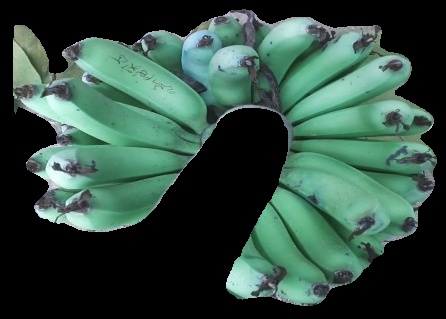
Variety: pachbale
Grade: grade3